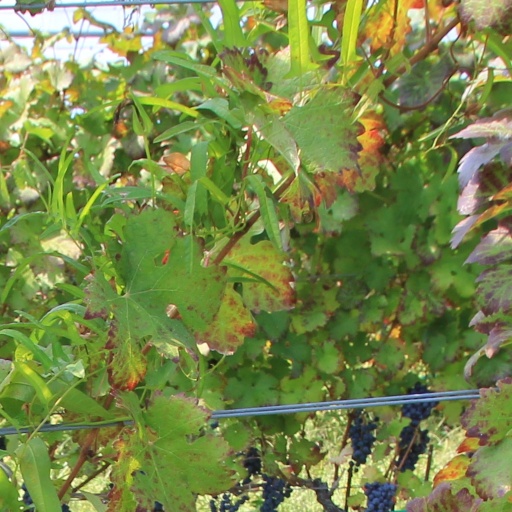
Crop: grape